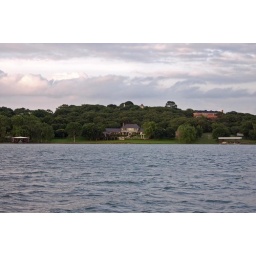
Large houses look over the hill onto Lake Arlington.